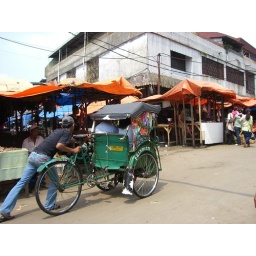
street market near the train station